C17orf75

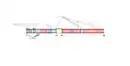

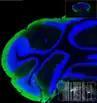
Immunohistochemistry staining of the mouse cerebellum for the protein NJMU-R1 in green.

The primary isoform of the protein NJMU-R1 is 396 amino acids long. The theoretical isoelectric point for the protein NJMU-R1 is around 5, and its predicted molecular weight is around 44 kD. This protein has a leucine zipper that is predicted to contribute to a coiled coil in the protein's folded structure. The secondary structure of the protein is predicted to dominated by helices, with some beta sheets. 3 potential disulfide bridge sites via cysteine residues are predicted in the protein.